Nepali language

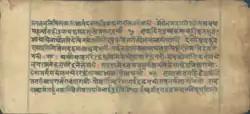
Manuscript of Bhanubhakta Acharya's "Bhanubhakta Ramayana" led to "cultural, emotional and linguistic unification" of Nepal.

The institutionalisation of the Nepali language is believed to have started with the Shah kings of Gorkha Kingdom, in the modern day Gorkha District of Nepal. Following the Unification of Nepal, the language moved to the court of the Kingdom of Nepal in the 18th century, where it became the state language. One of the earliest works in the Middle Nepali was written during the reign of Ram Shah, King of Gorkha, a book by unknown writer called "Ram Shah ko Jivani" (A Biography of Ram Shah). Prithvi Narayan Shah's "Divyopadesh", written toward the end of his life, around 1774–75, contains old Nepali dialect of the era, is considered as the first work of essay of Nepali literature.